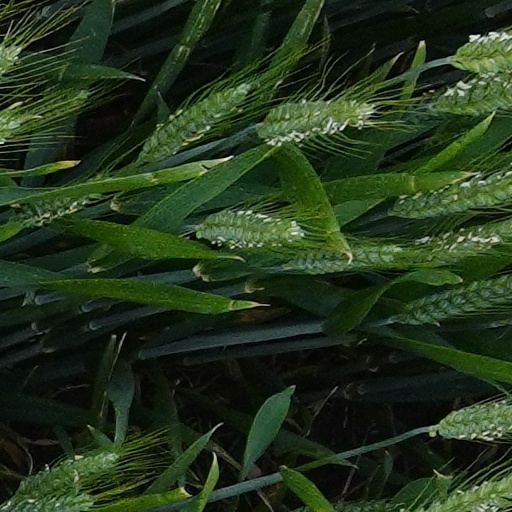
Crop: wheat